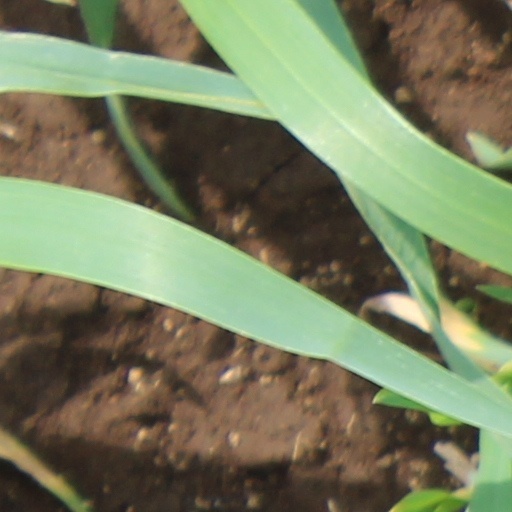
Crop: wheat